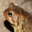
Label: frog